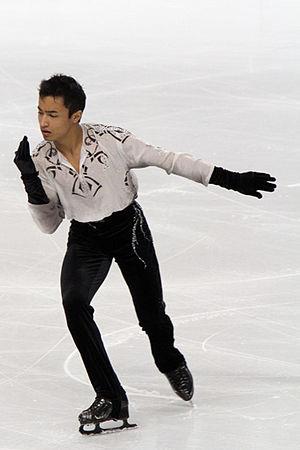
Florent Amodio est un patineur artistique français et brésilien, quadruple champion de France élite, champion d'Europe 2011 et vice-champion d'Europe 2013. Il met un terme à sa carrière le 16 janvier 2016.